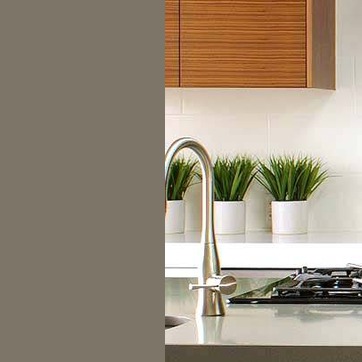
Material: foliage